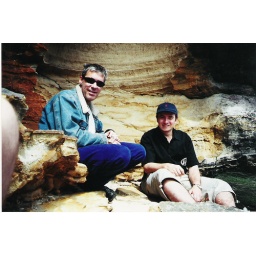
alex and J in the blue mountains nsw